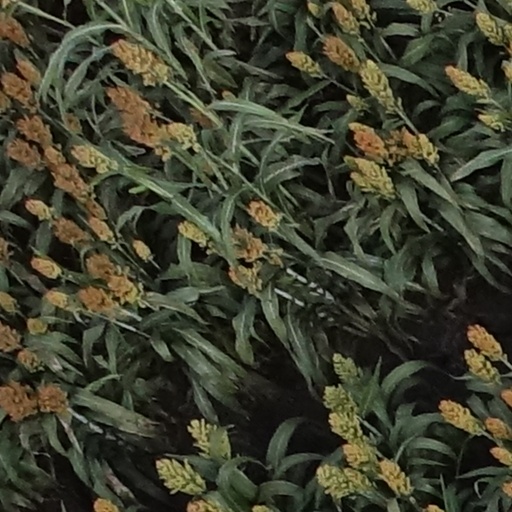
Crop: sorghum